Chester–Hadlyme Ferry

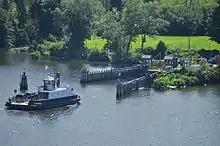
The "Selden III" approaching the dock, seen from the grounds of Gillette Castle.

The Chester–Hadlyme Ferry is a seasonal ferry crossing the Connecticut River between the town of Chester, Connecticut, and the village of Hadlyme (in the town of Lyme, Connecticut). It is the second oldest continuously operating ferry service in the state of Connecticut and is a state-designated historical landmark. The ferry is part of the scenic portion of Route 148 and provides a convenient link between two of Connecticut's tourist attractions: Gillette Castle State Park in Hadlyme and the Essex Steam Train, which runs between Essex and Chester.